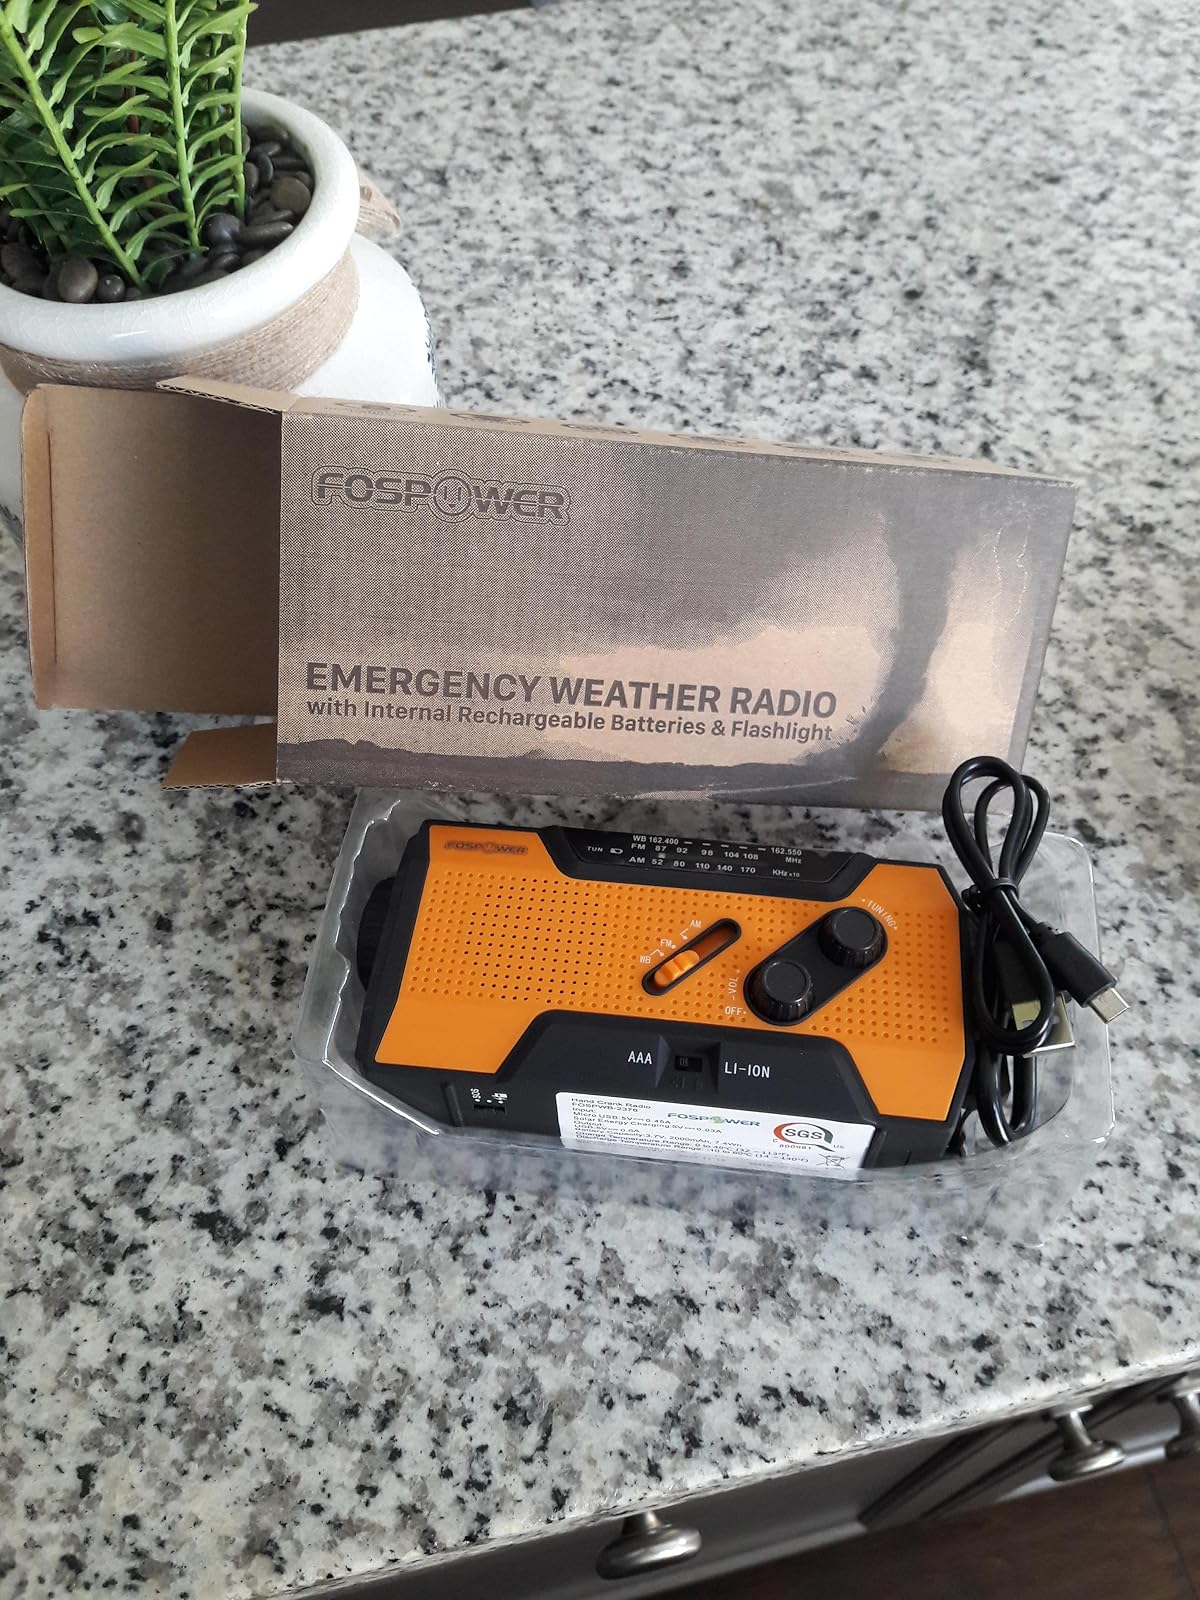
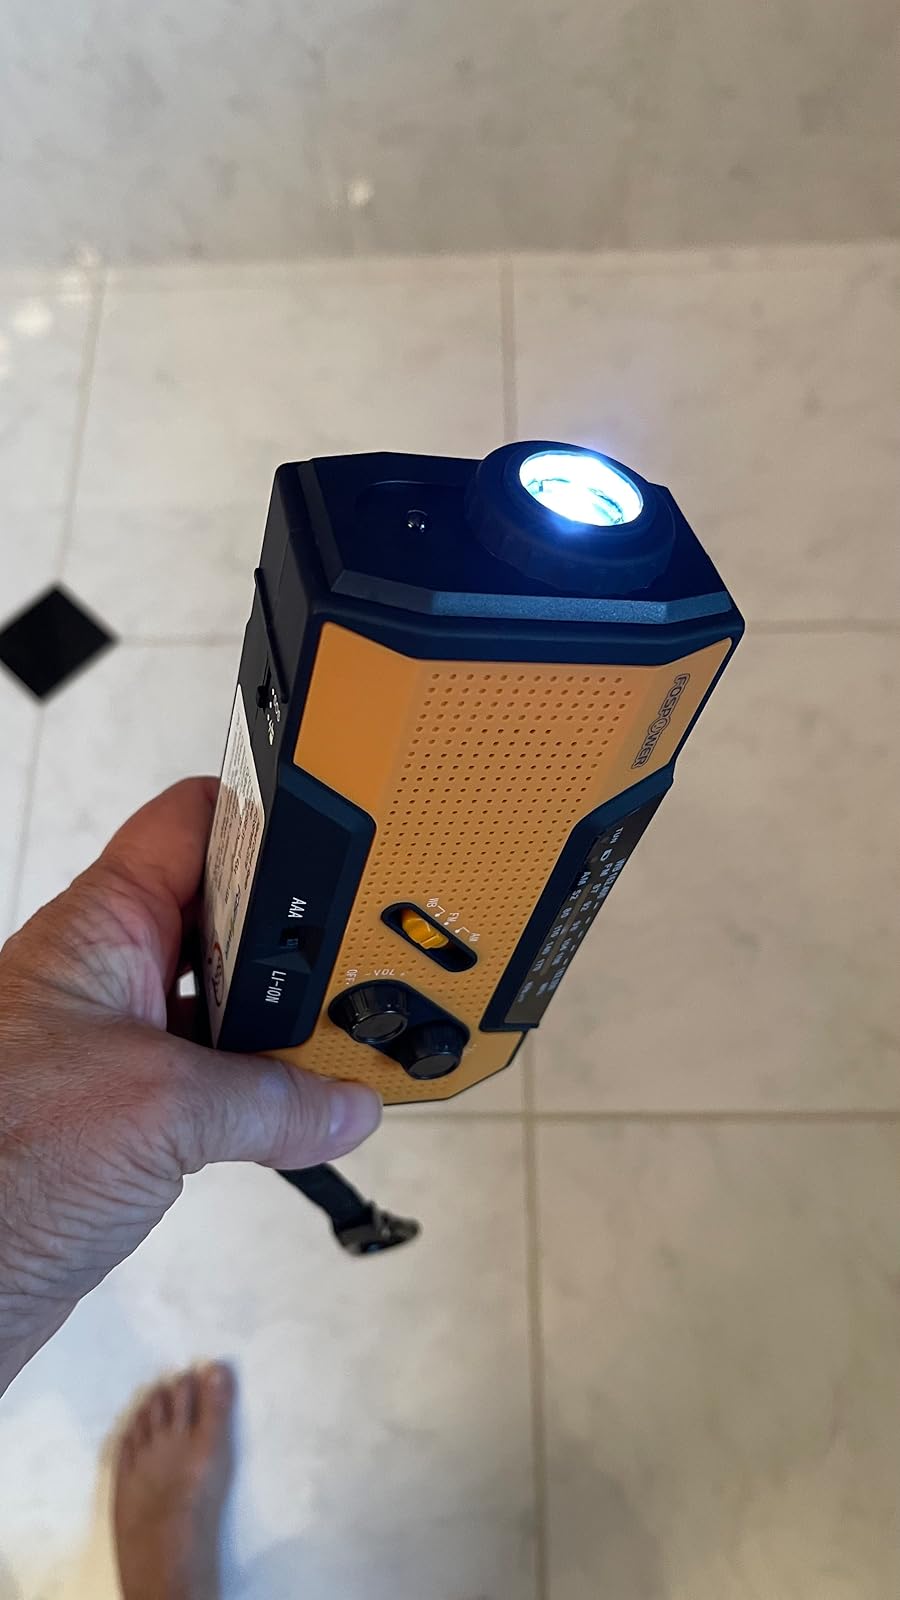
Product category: radio
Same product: yes